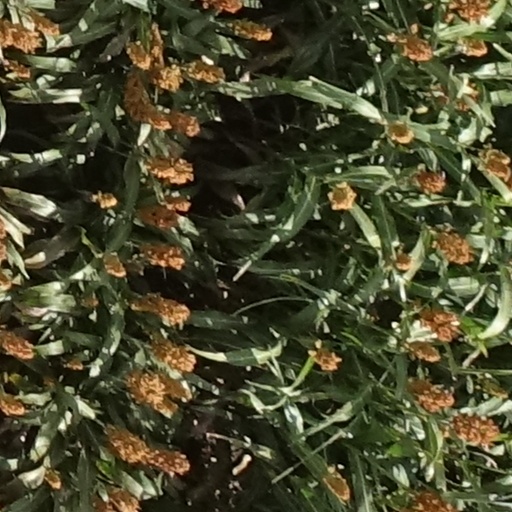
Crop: sorghum